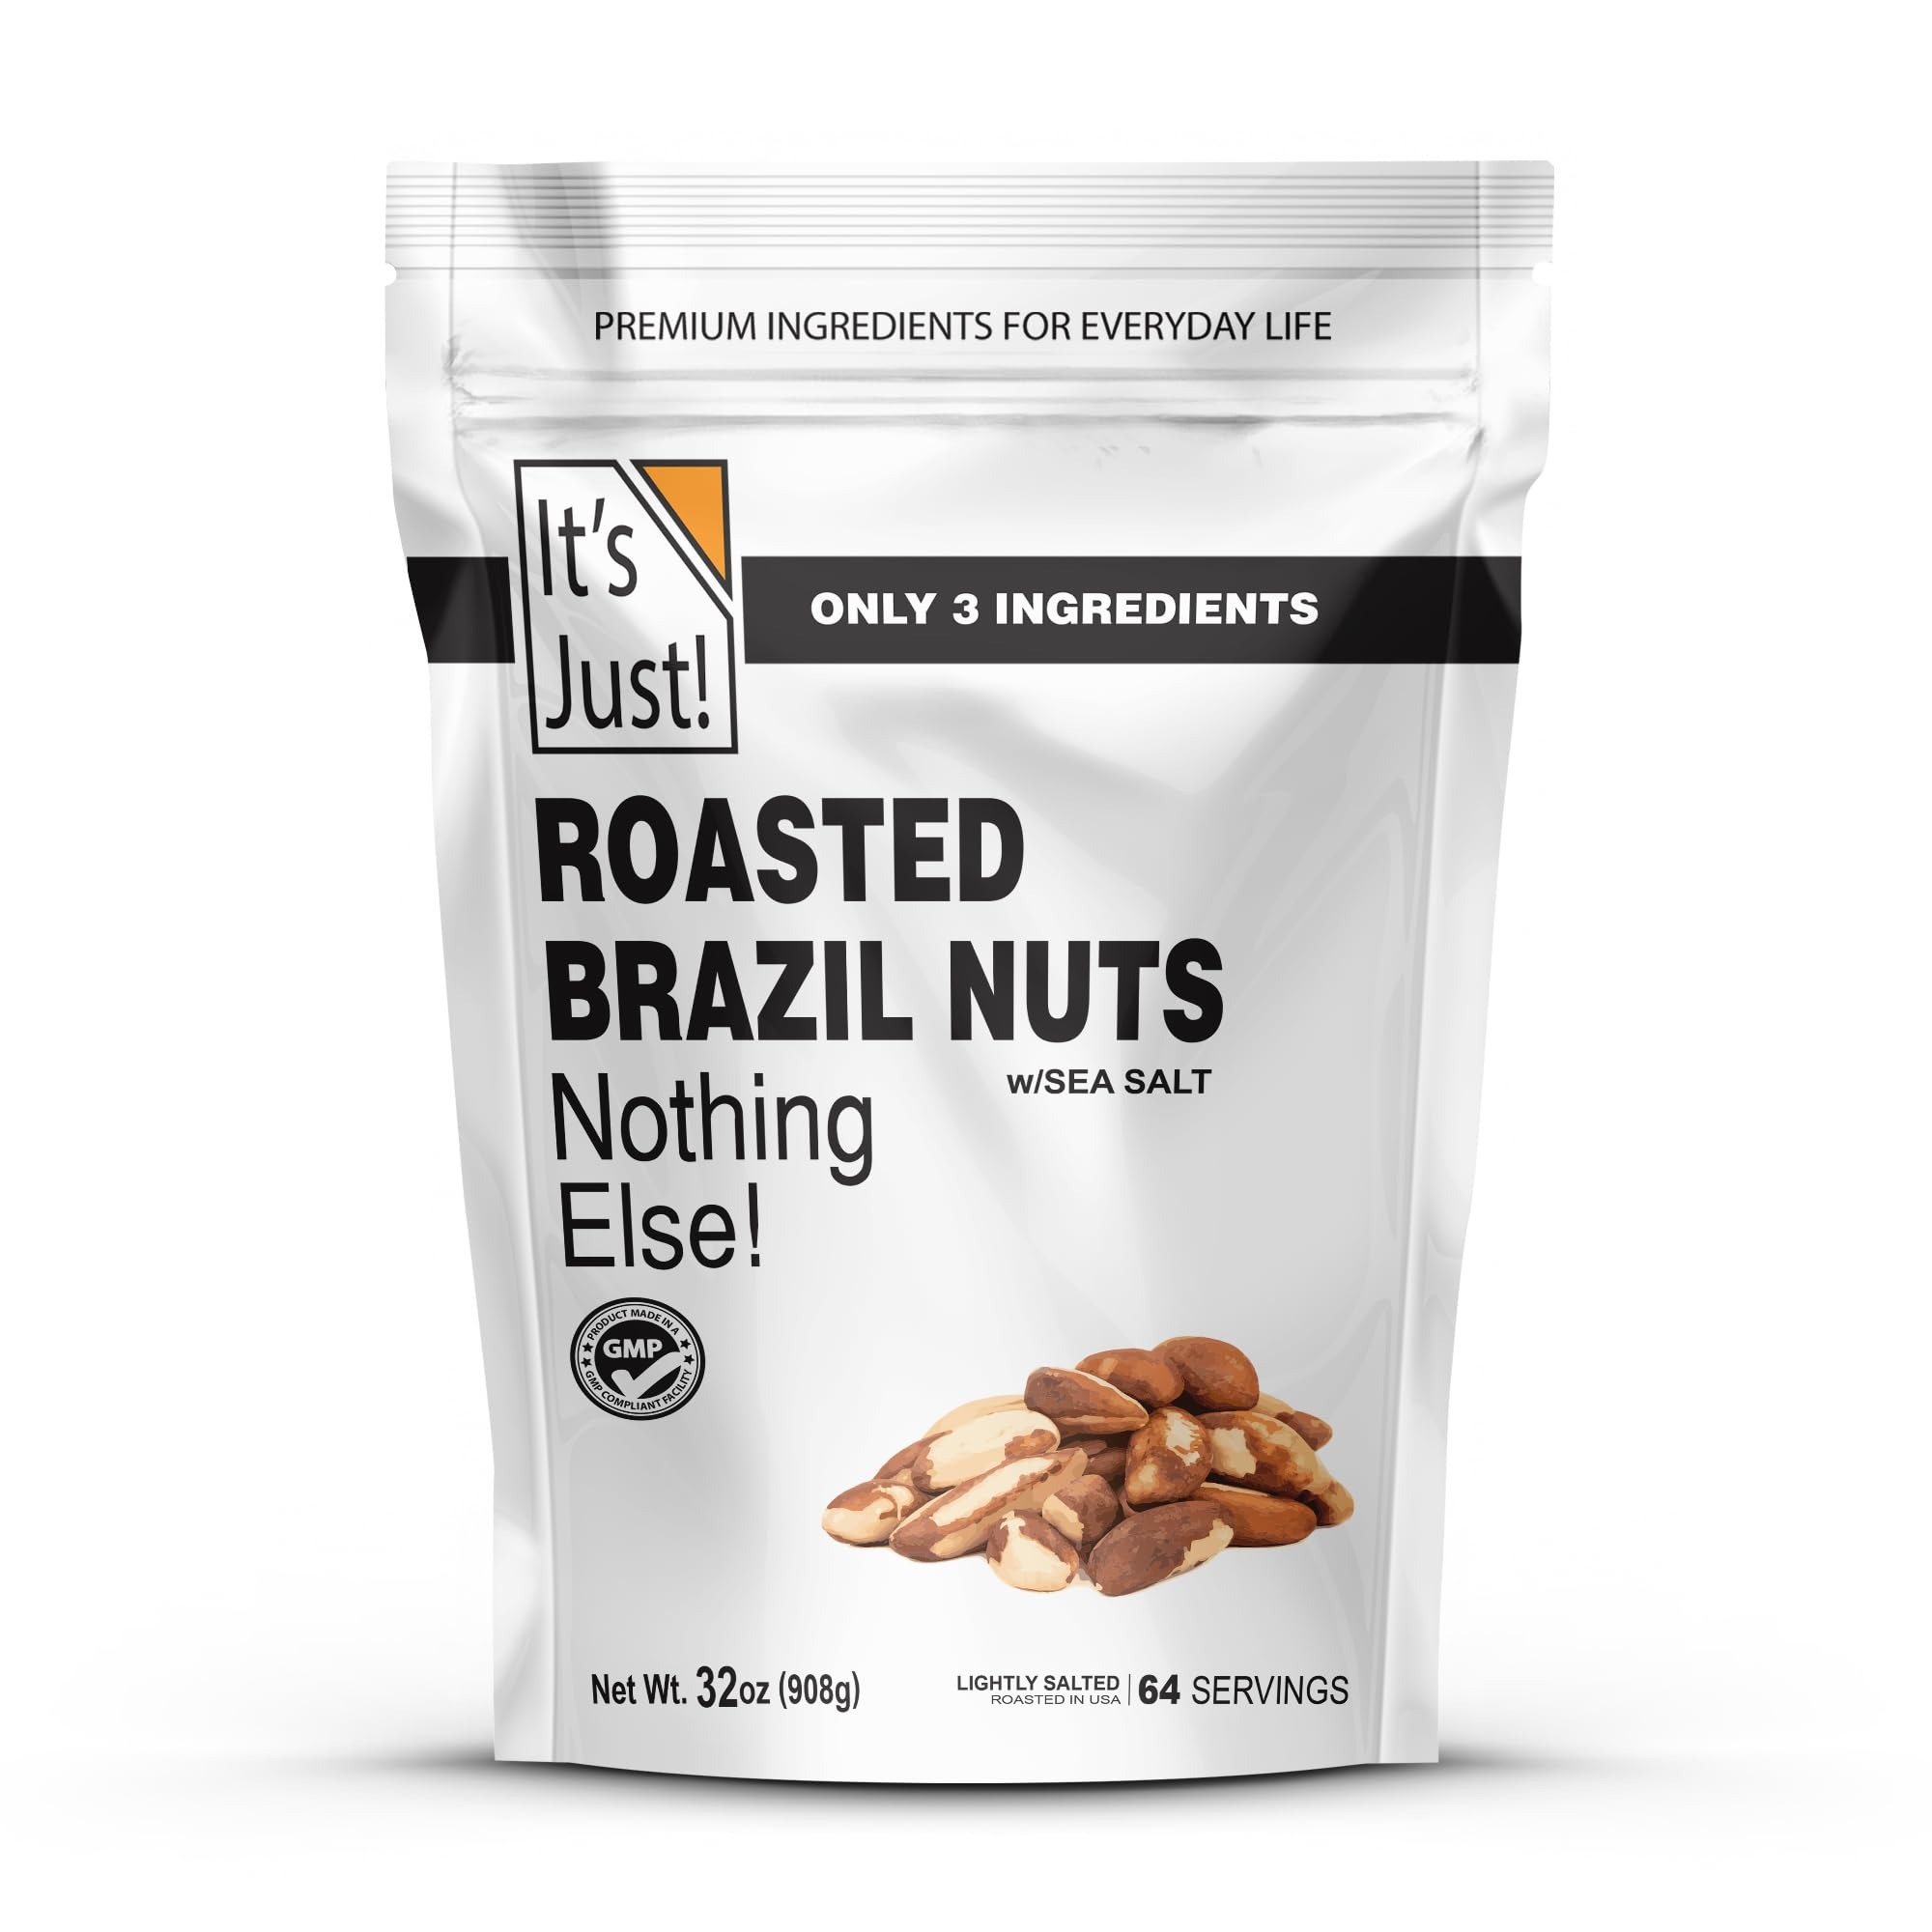
Item Name: It's Just - Brazil Nuts, 2lbs, Product of Peru, Roasted & Salted, Packaged in USA (Roasted/Sea Salted, 2 Pound (Pack of 1))
Bullet Point 1: Imported from Peru
Bullet Point 2: Packaged in the USA
Bullet Point 3: Small Batch roasted in the USA
Bullet Point 4: Naturally High in Selenium
Product Description: It's Just - Roasted Brazil Nuts, Imported from Peru, Freshly roasted and packaged in the USA.
Value: 32.0
Unit: Ounce

Price: 36.99